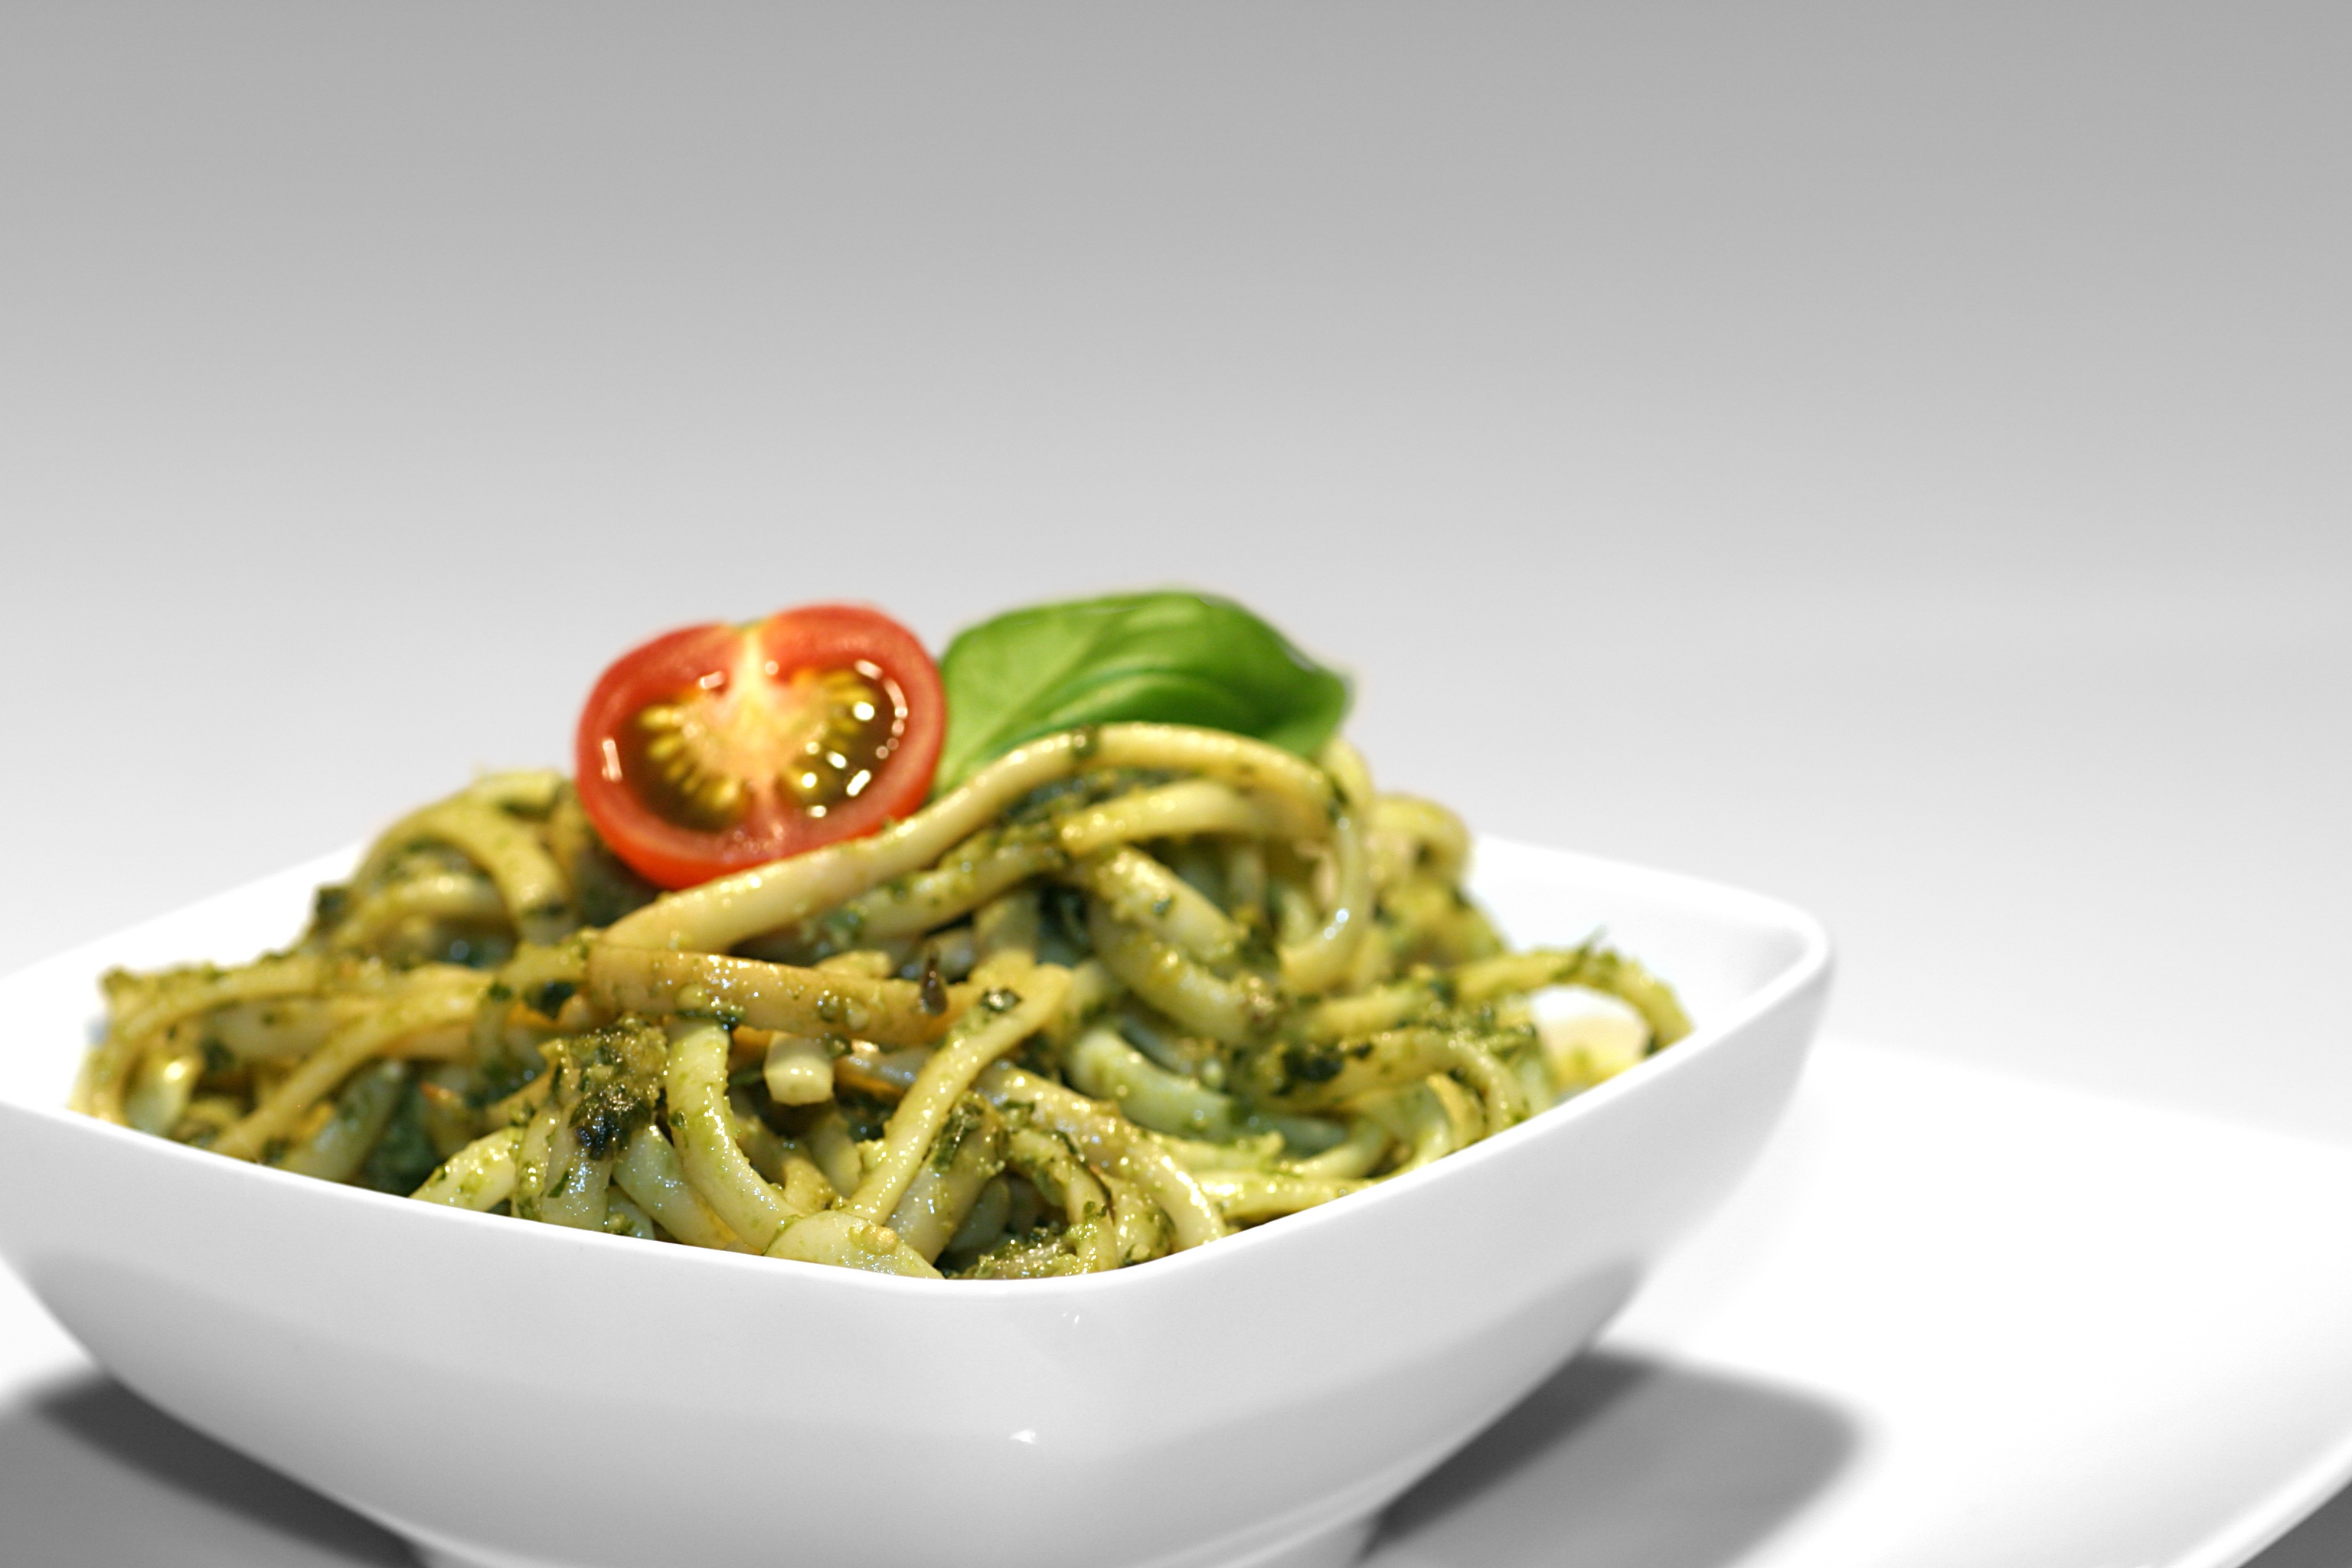
bowl, dish, food, mediterranean, produce, vegetable, italy, eat, lunch, cuisine, homemade, basil, pesto, tomato, noodles, main course, handmade, spaghetti, vegetarian food, italian, parmesan, italian food, european food